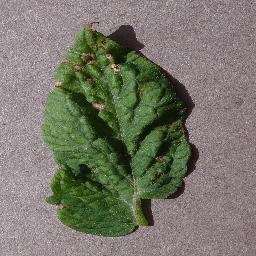
Label: Tomato___Target_Spot